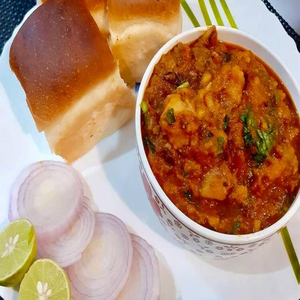
Dish: pavbhaji